Ralph Lauren

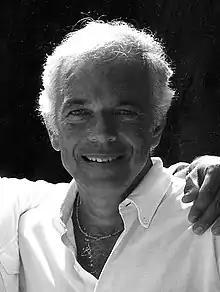
Lauren in 2013

Ralph Lauren (born October 14, 1939) is an American fashion designer, philanthropist, and billionaire businessman, best known for founding the brand Ralph Lauren, a global multibillion-dollar enterprise. He stepped down as CEO of the company in September 2015 but remains executive chairman and chief creative officer. As of May 2025, his net worth is estimated at US$11.9 billion.